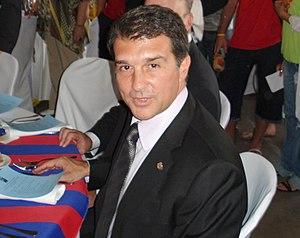
La section football du FC Barcelone est un club de football espagnol fondé en 1899, basé à Barcelone et qui évolue dans le championnat d'Espagne de football.